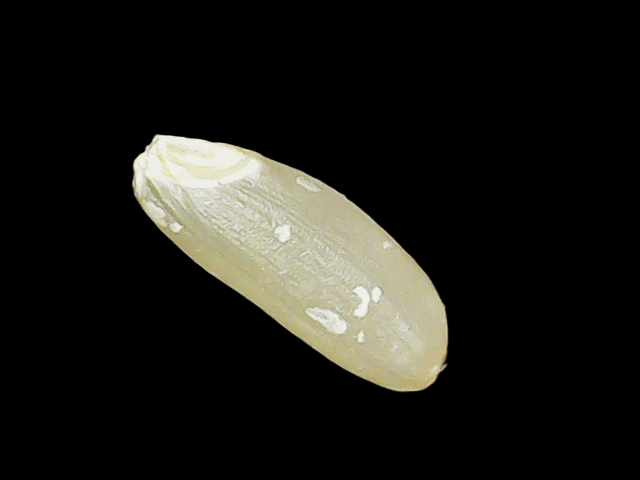
Rice variety: Binadhan17